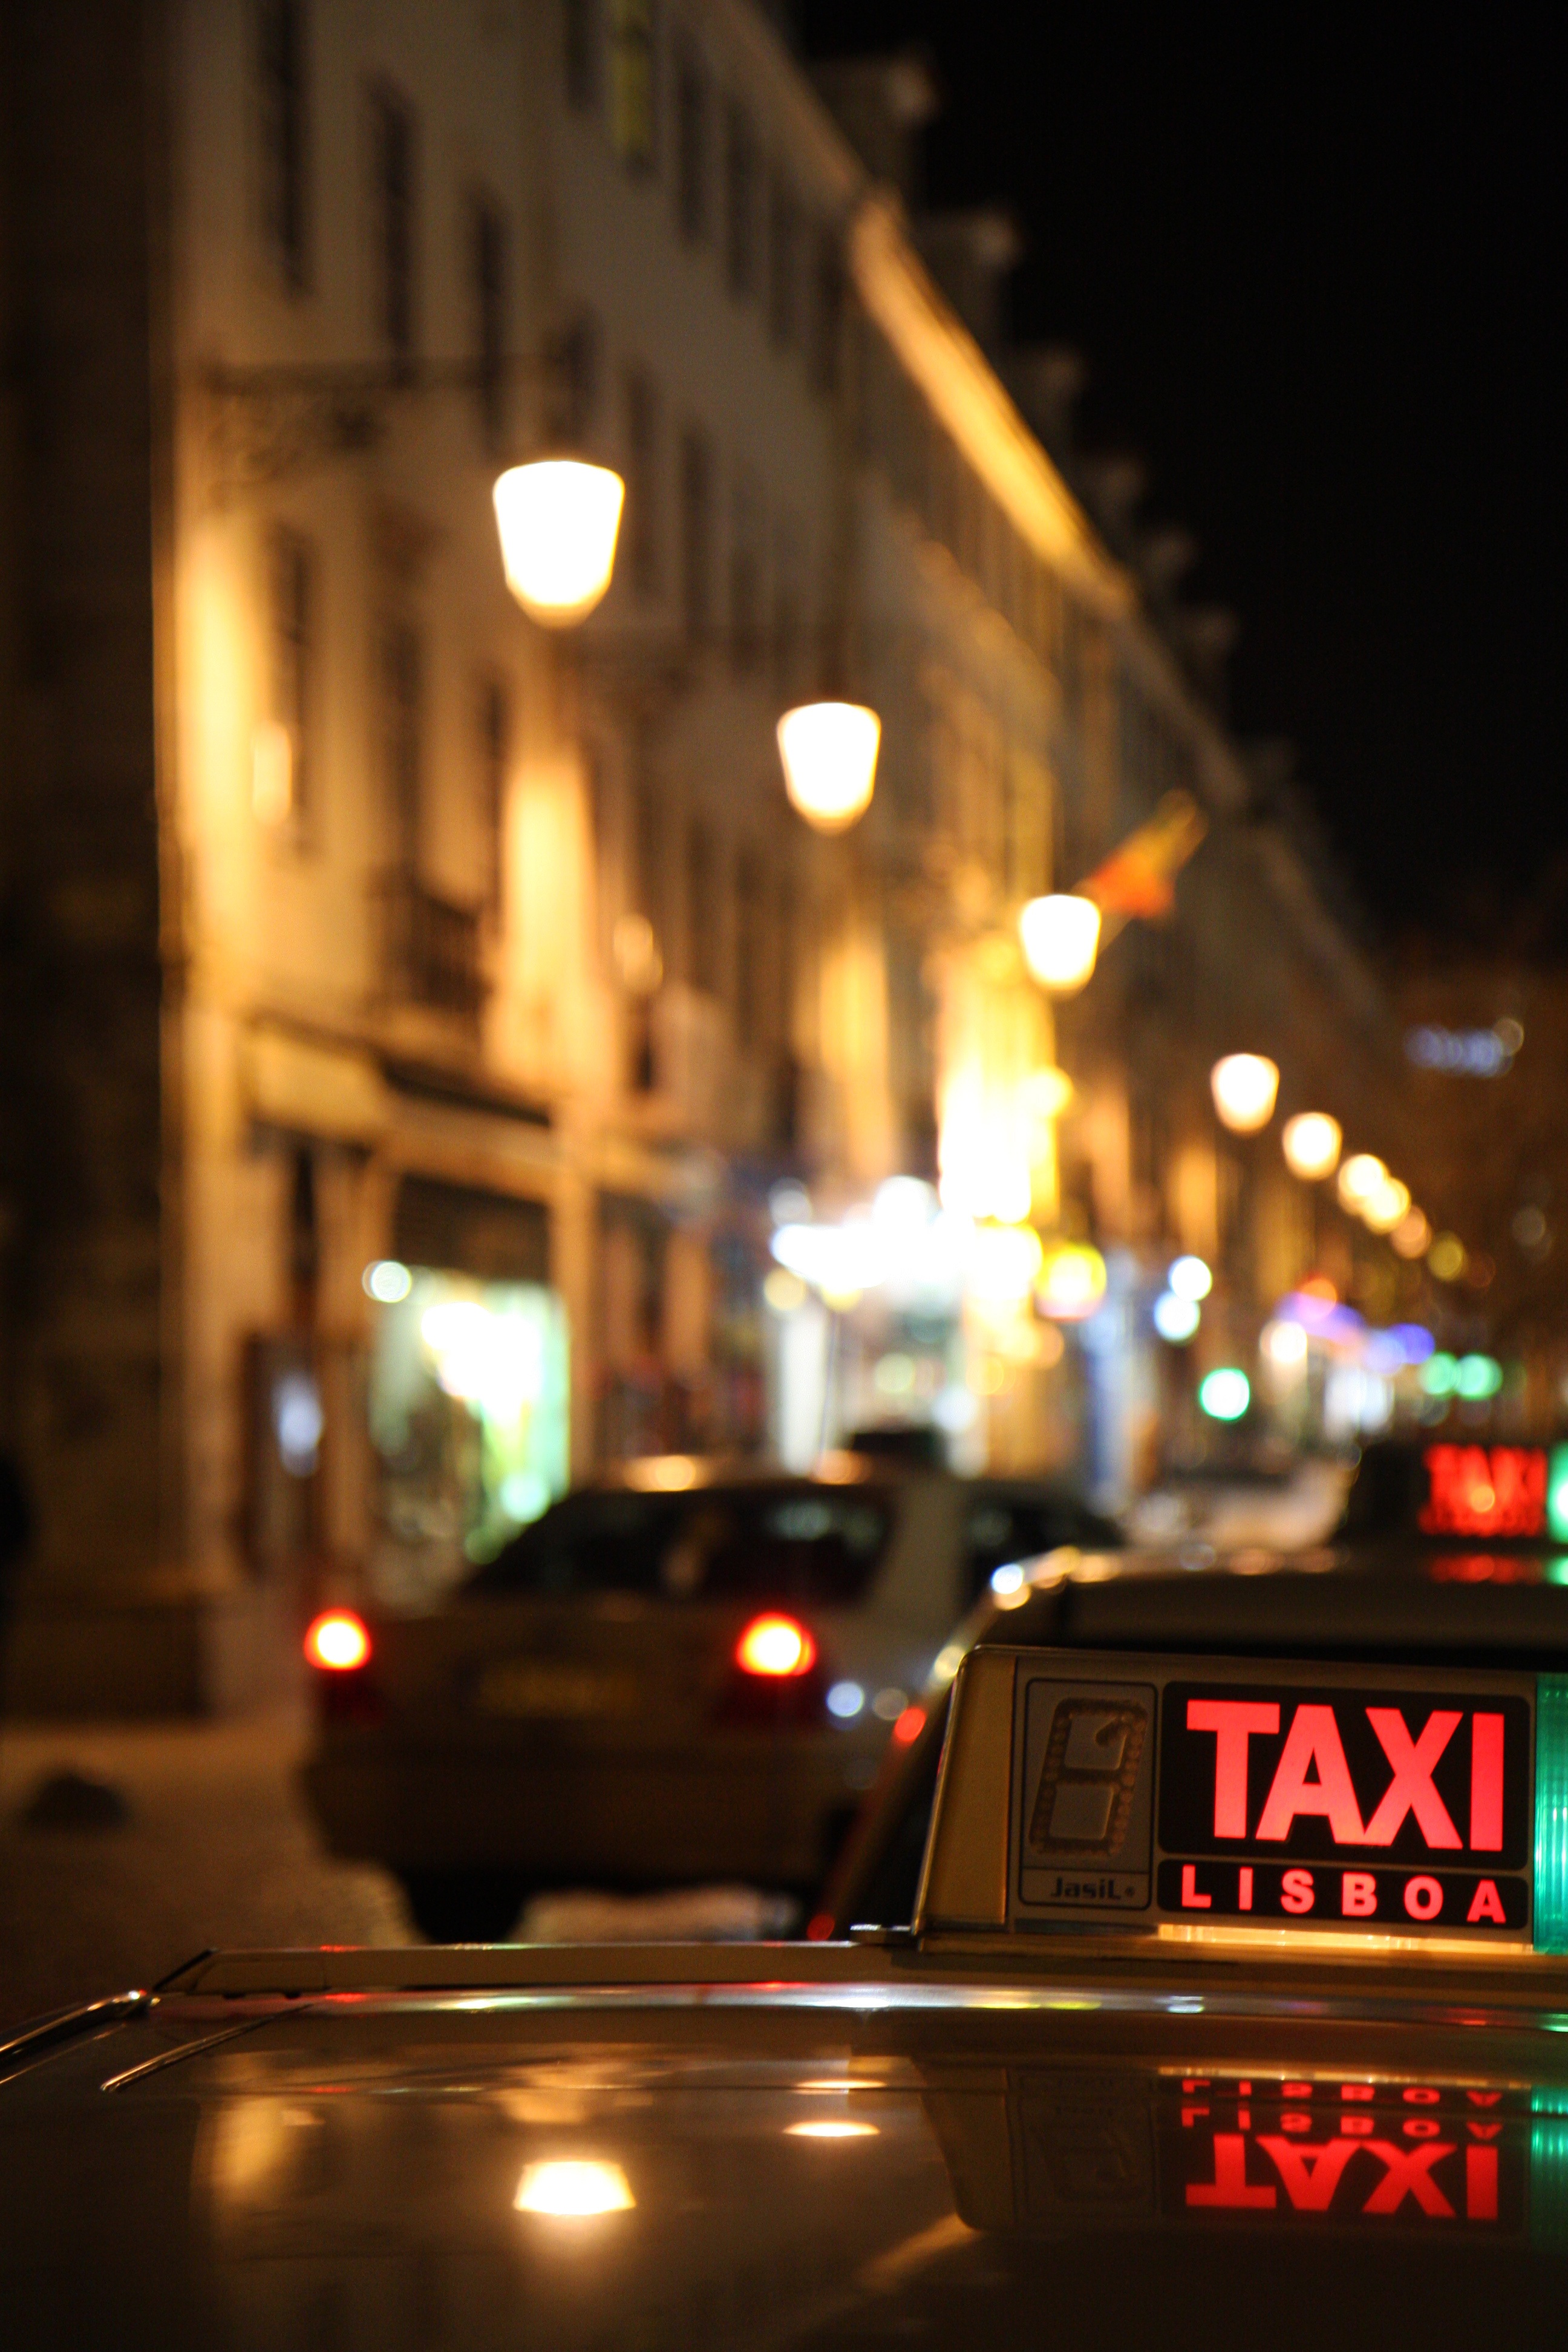
light, road, street, night, downtown, taxi, evening, darkness, nightlife, lighting, lights, portugal, lisbon